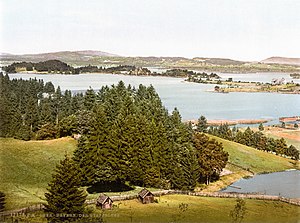
Staffelsee
Søen i 1900
Staffelsee er en delvis moseagtig sø med syv øer i Landkreis Garmisch-Partenkirchen i Regierungsbezirk Oberbayern i den tyske delstat Bayern.